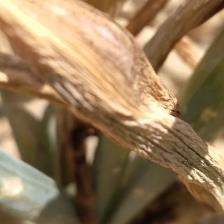
Crop: Onion
Condition: alternaria-d